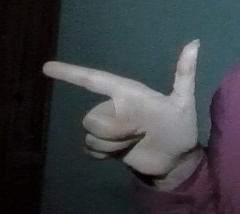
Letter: yaa